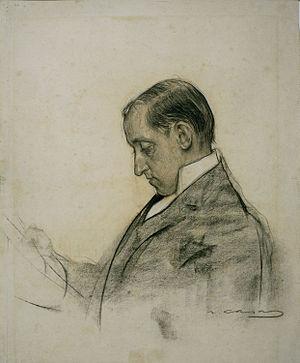
Miquel Utrillo i Morlius est un ingénieur, peintre, décorateur et critique d'art espagnol d'origine catalane, proche à ses débuts du modernisme catalan.